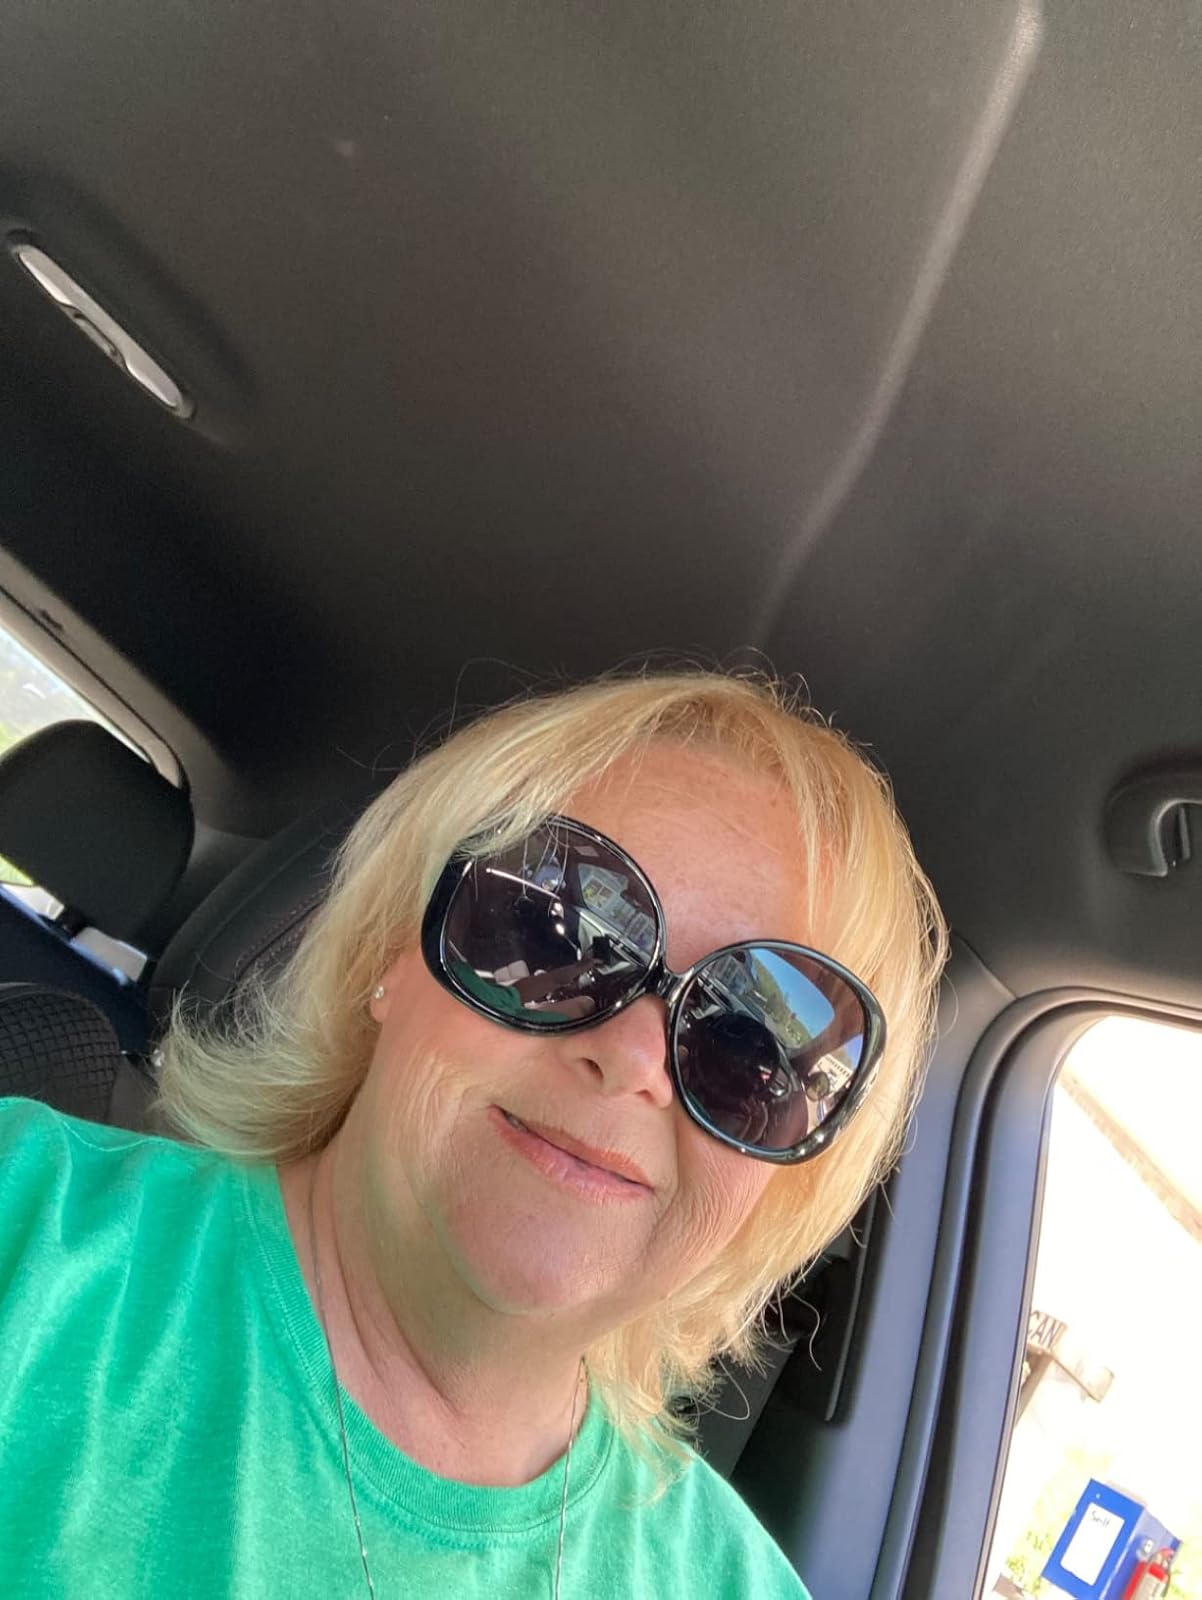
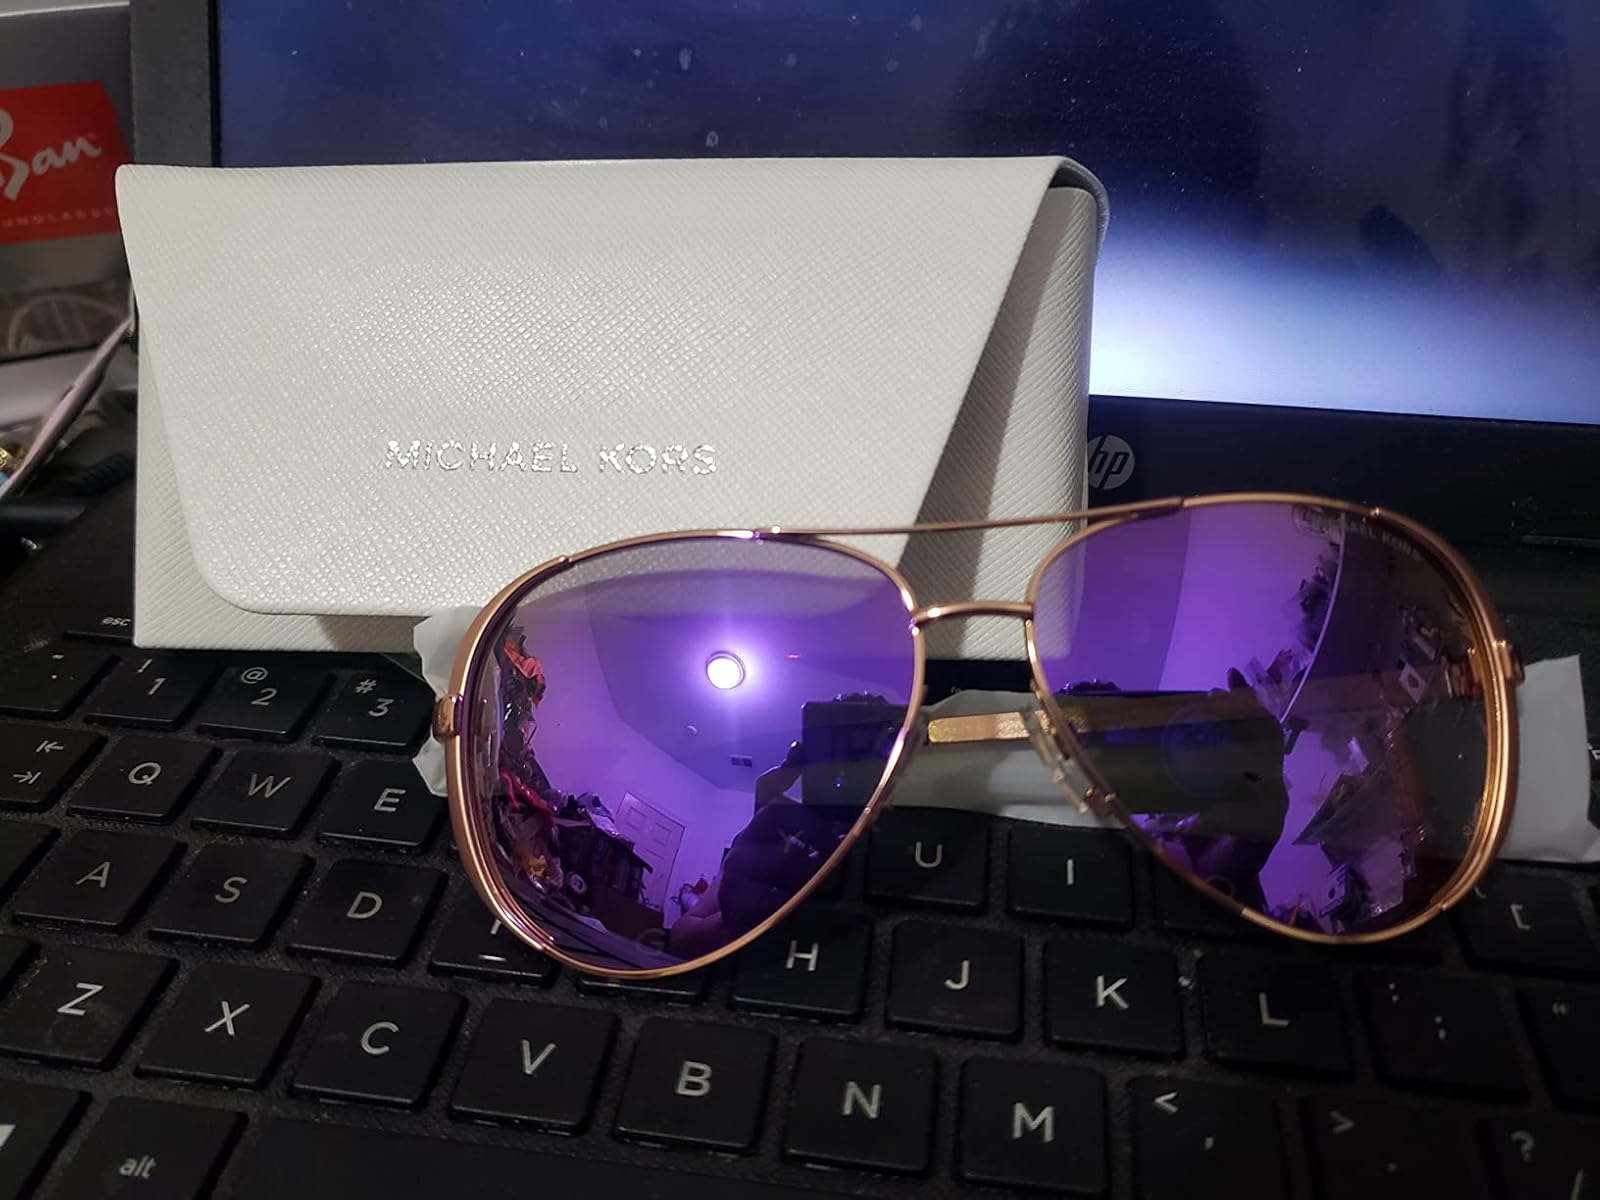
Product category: accessories_sunglasses
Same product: no